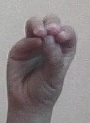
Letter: ha